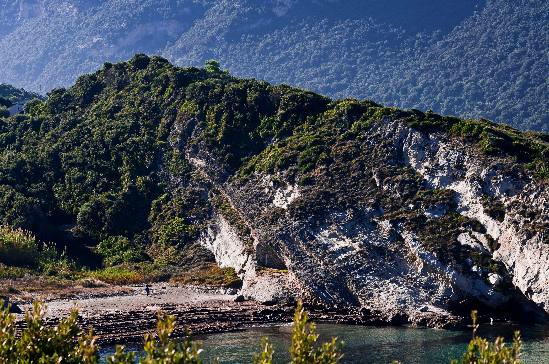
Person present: No